Schleicher Ka 2 Rhönschwalbe

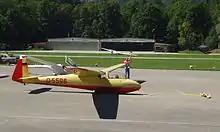
"Ka 2b" (D-5596) waiting for a winch launch

The Ka-2 and Ka-2b saw extensive use in gliding clubs throughout Germany and Europe and the Ka2b was also used in several record attempts; On 24 January 1959 Dieter Schmitt and Karl Pummer climbed a Ka-2b in lee wave lift at Fayence in France for a new German National two-seater record climb. Later the same day flying to to set a new German two-seater absolute altitude record.